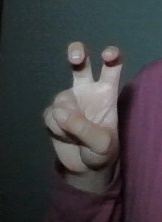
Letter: toot